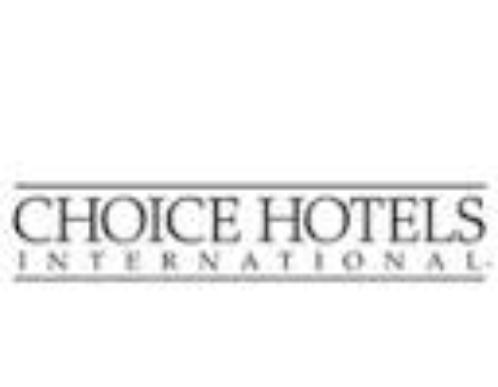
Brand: Choice Hotels
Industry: Others